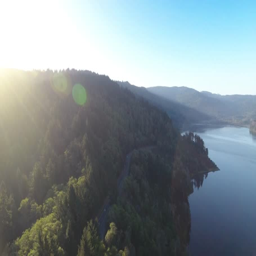
aerial shot of a car driving